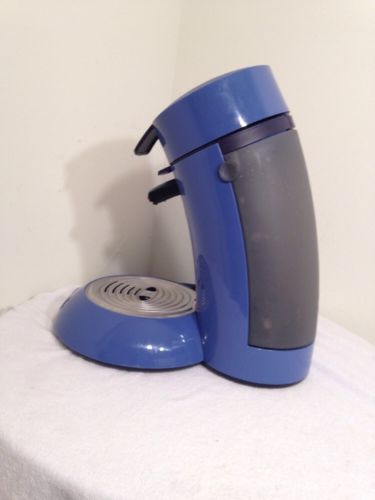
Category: coffee maker